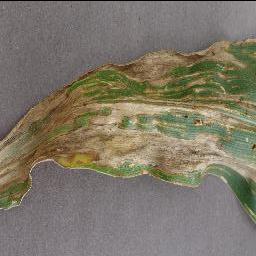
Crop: corn
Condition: (maize)_cercospora_spot_gray_spot